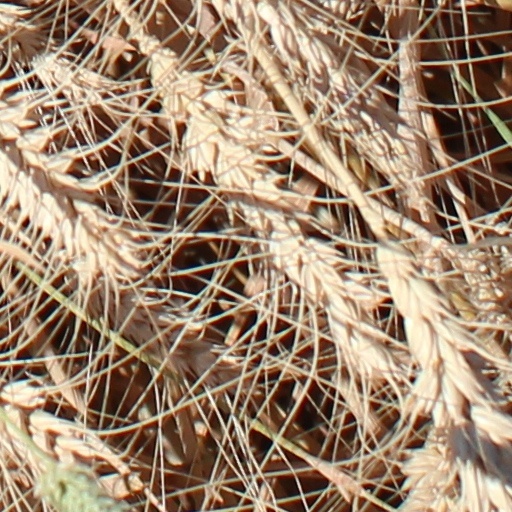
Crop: wheat